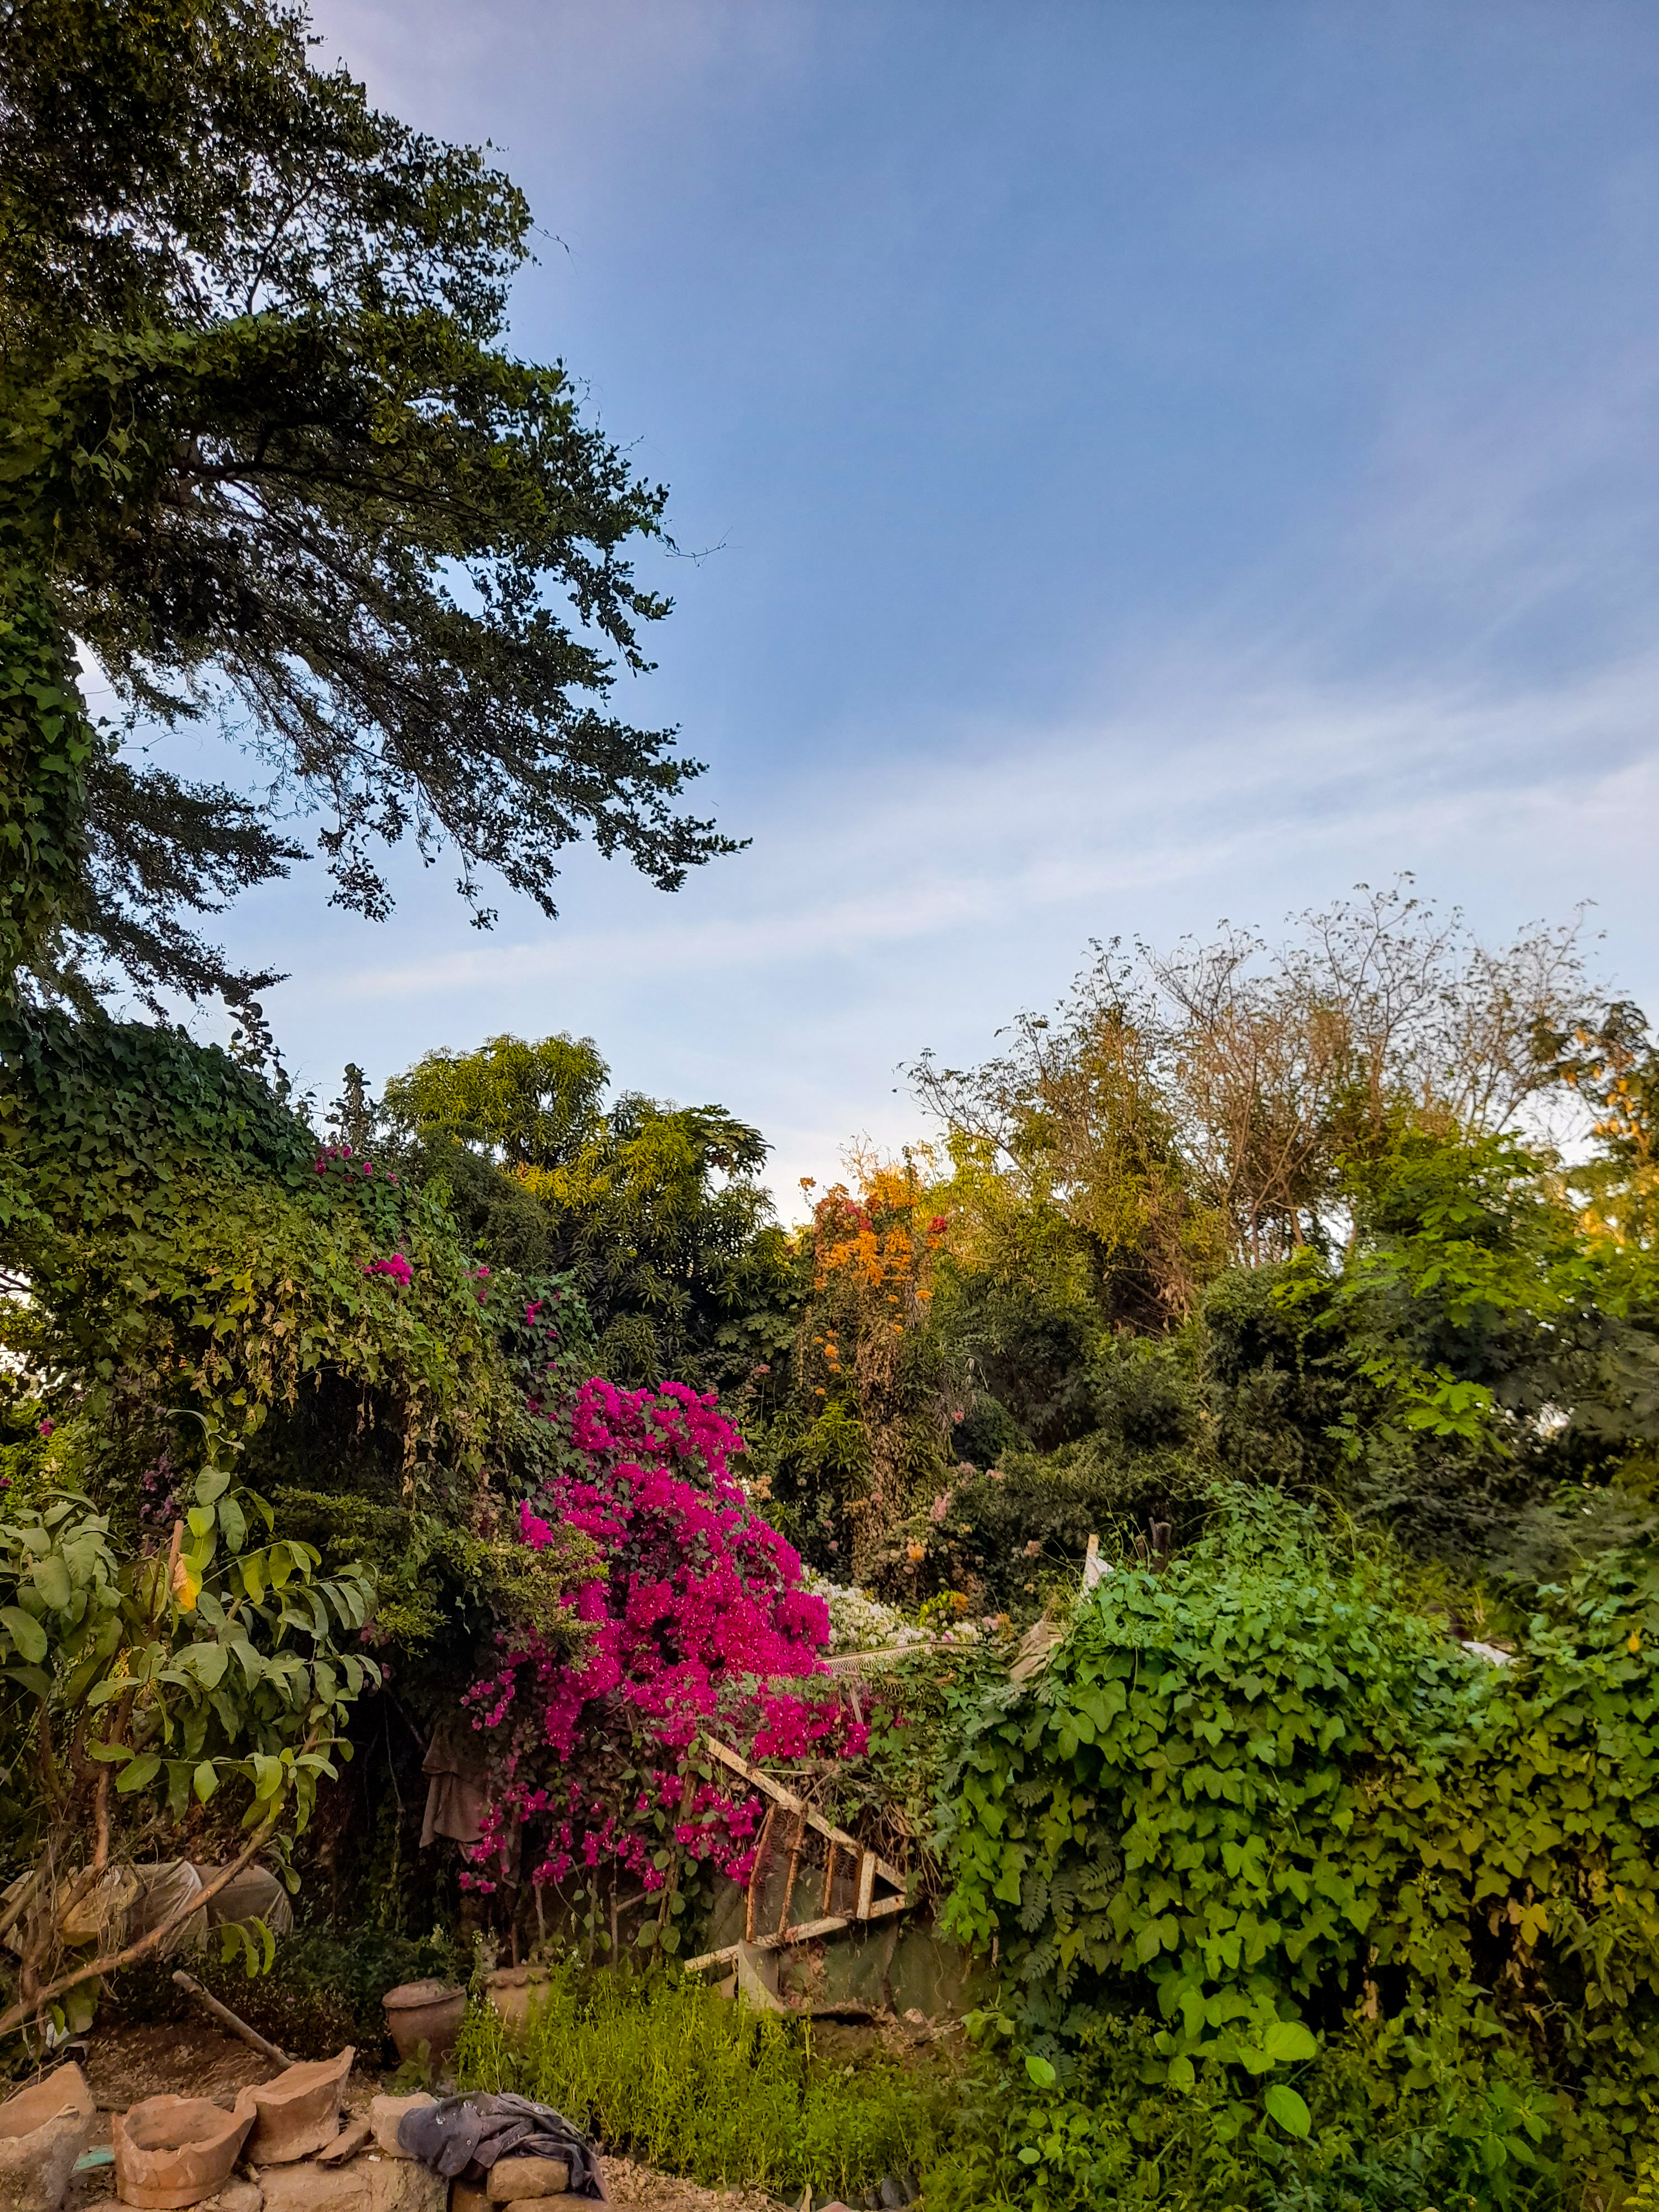
الوصف بالفصحى: مشهد الأشجار الخضراء والزهور الوردية
التصنيف: Uncategorized